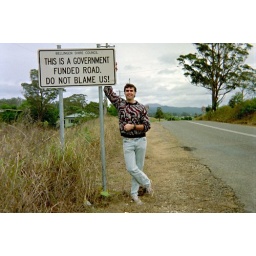
More from 1990. Road sign posted by the local council on the road to Dorrigo, NSW.